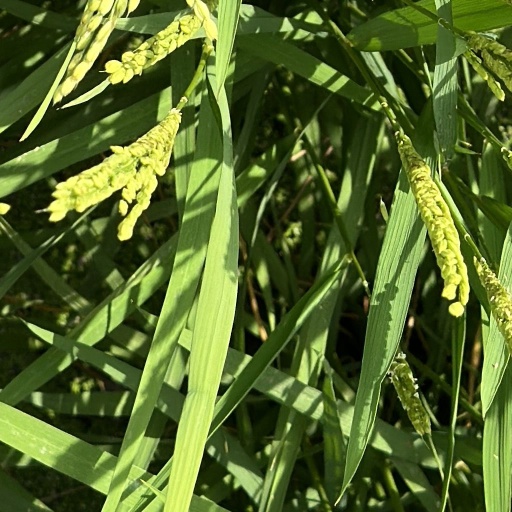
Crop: rice